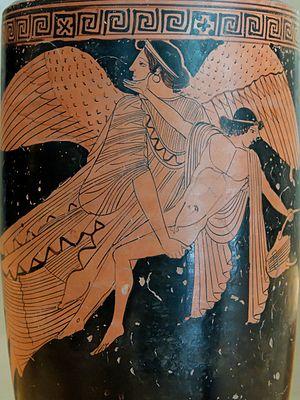
Éos enlevant le jeune Céphalos (nommé par une inscription). Panse d'un lécythe attique à figures rouges, vers 470-460 av. J.-C.
Céphale et Procris sont un couple d'amants de la mythologie grecque. Ils ont pour fils Arcésios, roi d'Ithaque.